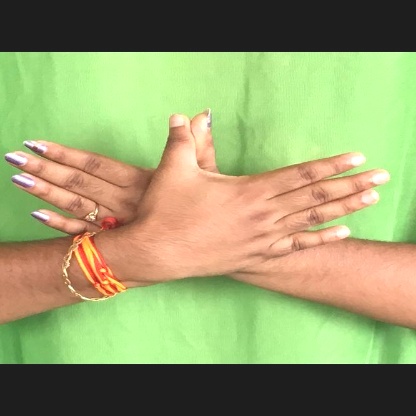
Mudra: Garuda